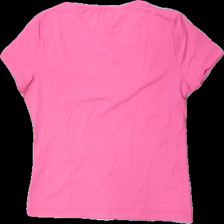
View: back
Type: T-shirt
Category: Children
Brand: Not in the list
Brand text on label: trafaluc
Colors: Pink
Material: 100% nylon
Cut: C-collar
Size: M
Season: All
Stains: Minor
Damage: smuts fläckar
Damage location: middle center
Damage 2: nopprigt och smutsigt
Damage 2 location: top left
Damage 3: luddigt
Damage 3 location: top right
Price range: <50
Recommended usage: Export
Description: t-shirt